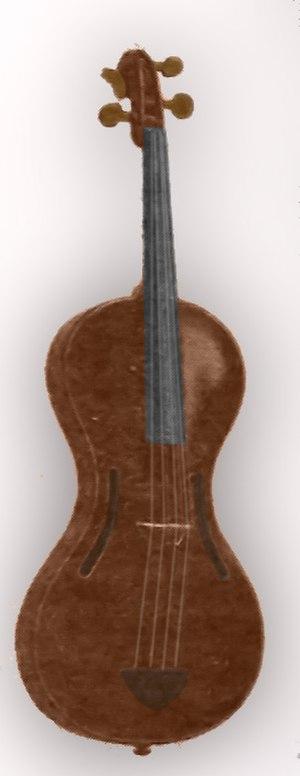
Le violon est un instrument de musique à cordes frottées. Constitué de 71 éléments de bois collés ou assemblés les uns aux autres, il possède quatre cordes accordées généralement à la quinte, que l'instrumentiste, appelé violoniste, frotte avec un archet ou pince avec l'index ou le pouce.